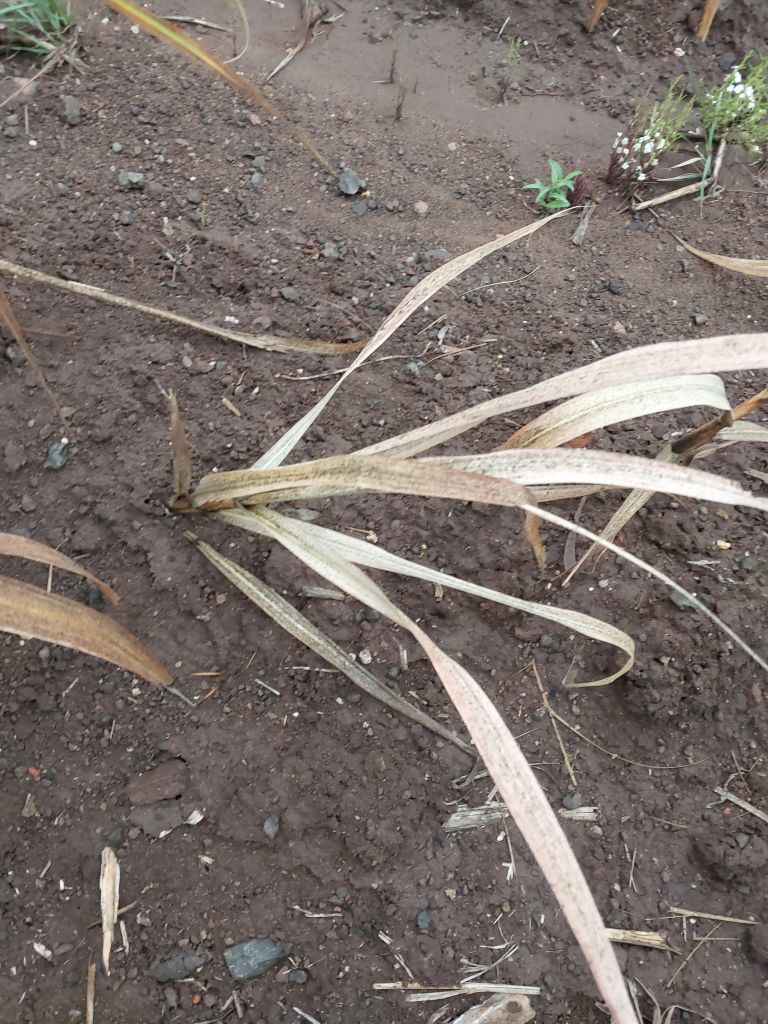
Label: Sett Rot